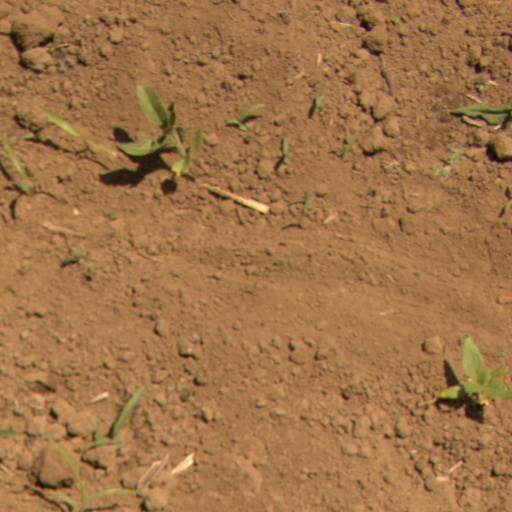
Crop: Jerusalem artichoke